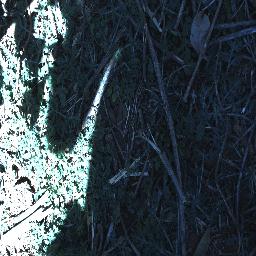
Label: parthenium